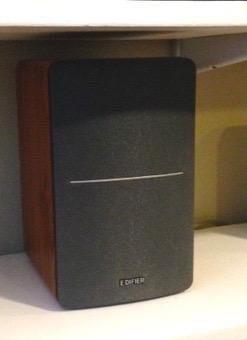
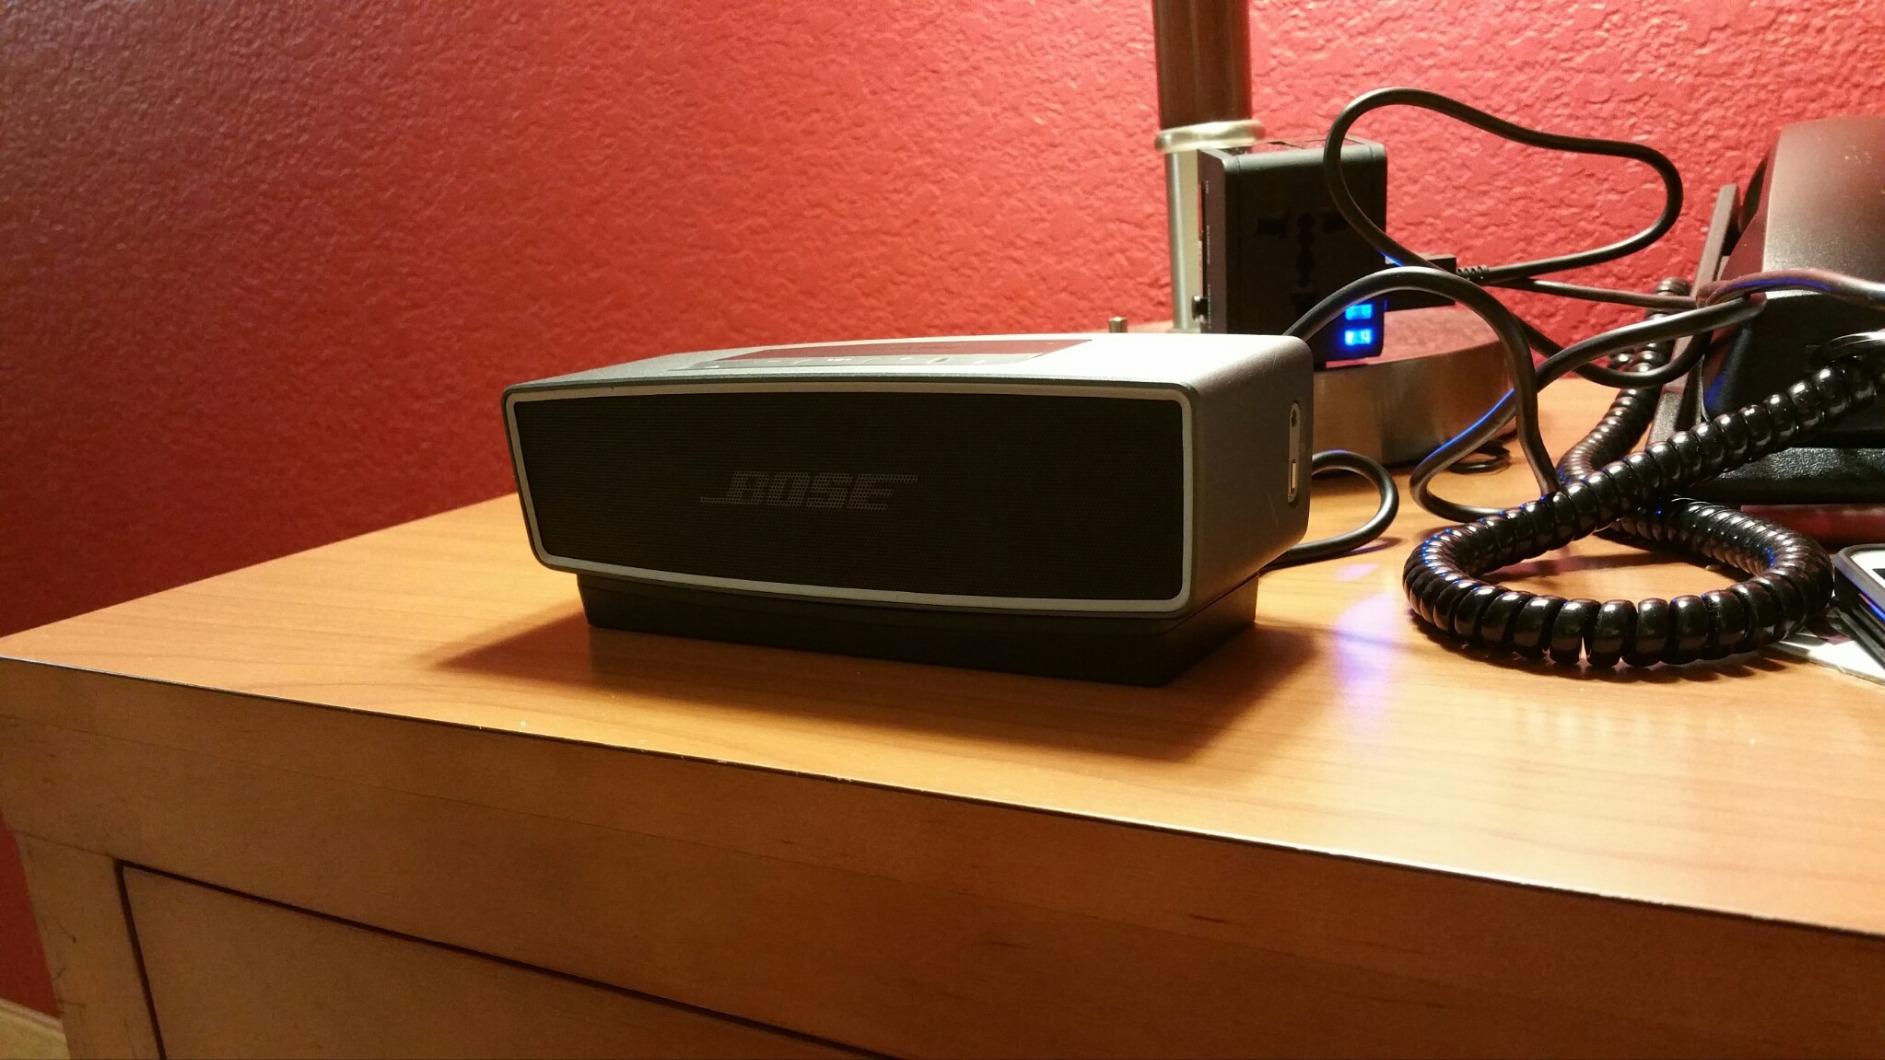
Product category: speaker
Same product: no